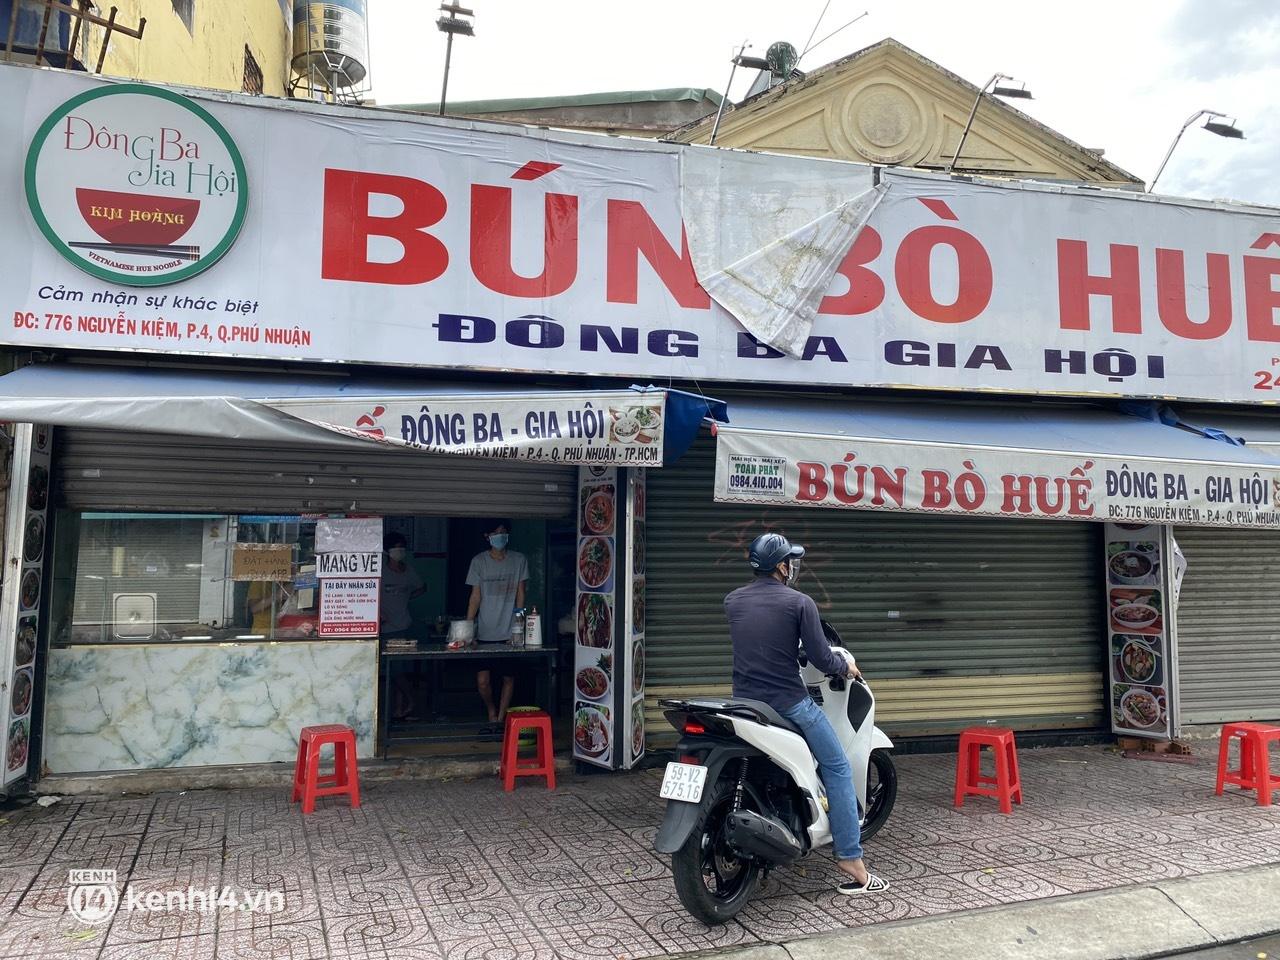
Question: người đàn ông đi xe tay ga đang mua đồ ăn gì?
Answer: người đàn ông đi xe tay ga đang mua bún bò huế